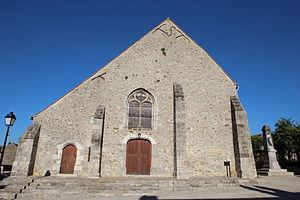
Église Saint-Pierre-ès-Liens de Bouray-sur-Juine en France.
Cet article recense les monuments historiques de l'Essonne, en France.
Bouray-sur-Juine est une commune française située à trente-huit kilomètres au sud-ouest de Paris dans le département de l'Essonne en région d'Île-de-France.
L'église Saint-Pierre-ès-Liens de Bouray-sur-Juine est une église paroissiale catholique, dédiée à Saint-Pierre-ès-Liens, située dans la commune française de Bouray-sur-Juine et le département de l'Essonne.